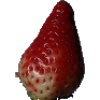
Label: Strawberry 1